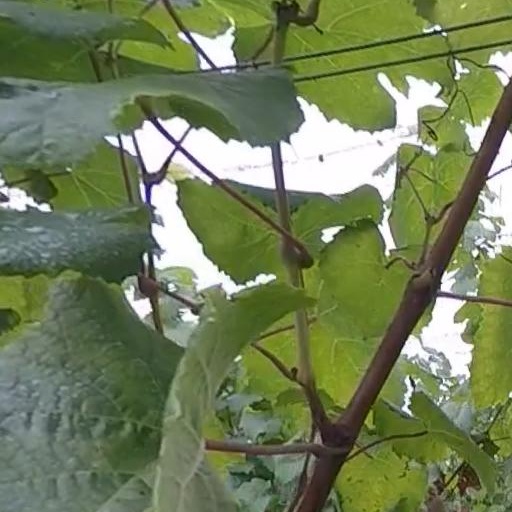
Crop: grape